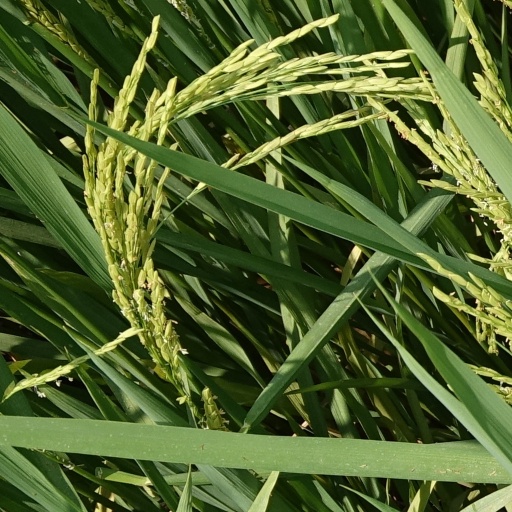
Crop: rice